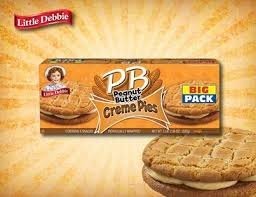
Item Name: Little Debbie Peanut Butter Creme Pies 18.39 Oz (3 Boxes)
Product Description: <p>Soft and rich in flavor, Little Debbie Peanut Butter Creme Pies make a great snack for any peanut butter lover. Fluffy peanut butter creme is layered between two homestyle peanut butter cookies creating a delectable homemade taste that is tough to resist! Sweet and delicious, you will always want these classic Peanut Butter Creme Pies on hand for a hearty snack.<br> <br> Pack these individually wrapped sandwich cookies for long road trips, as a special treat for lunchtime, or just unwrap and enjoy on the spot!</p>
Value: 55.17
Unit: Ounce

Price: 13.915